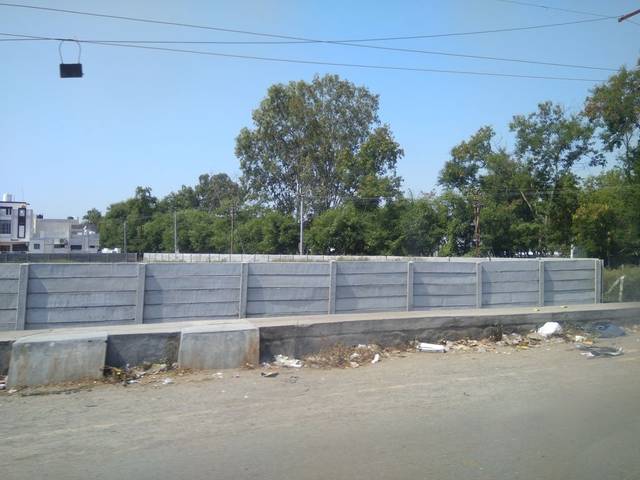
Region: India
Coordinates: 22.437, 70.066